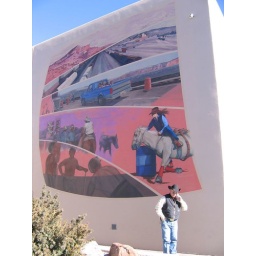
Great! I love the kids riding in the back of the truck past road construction. The essence of NM.